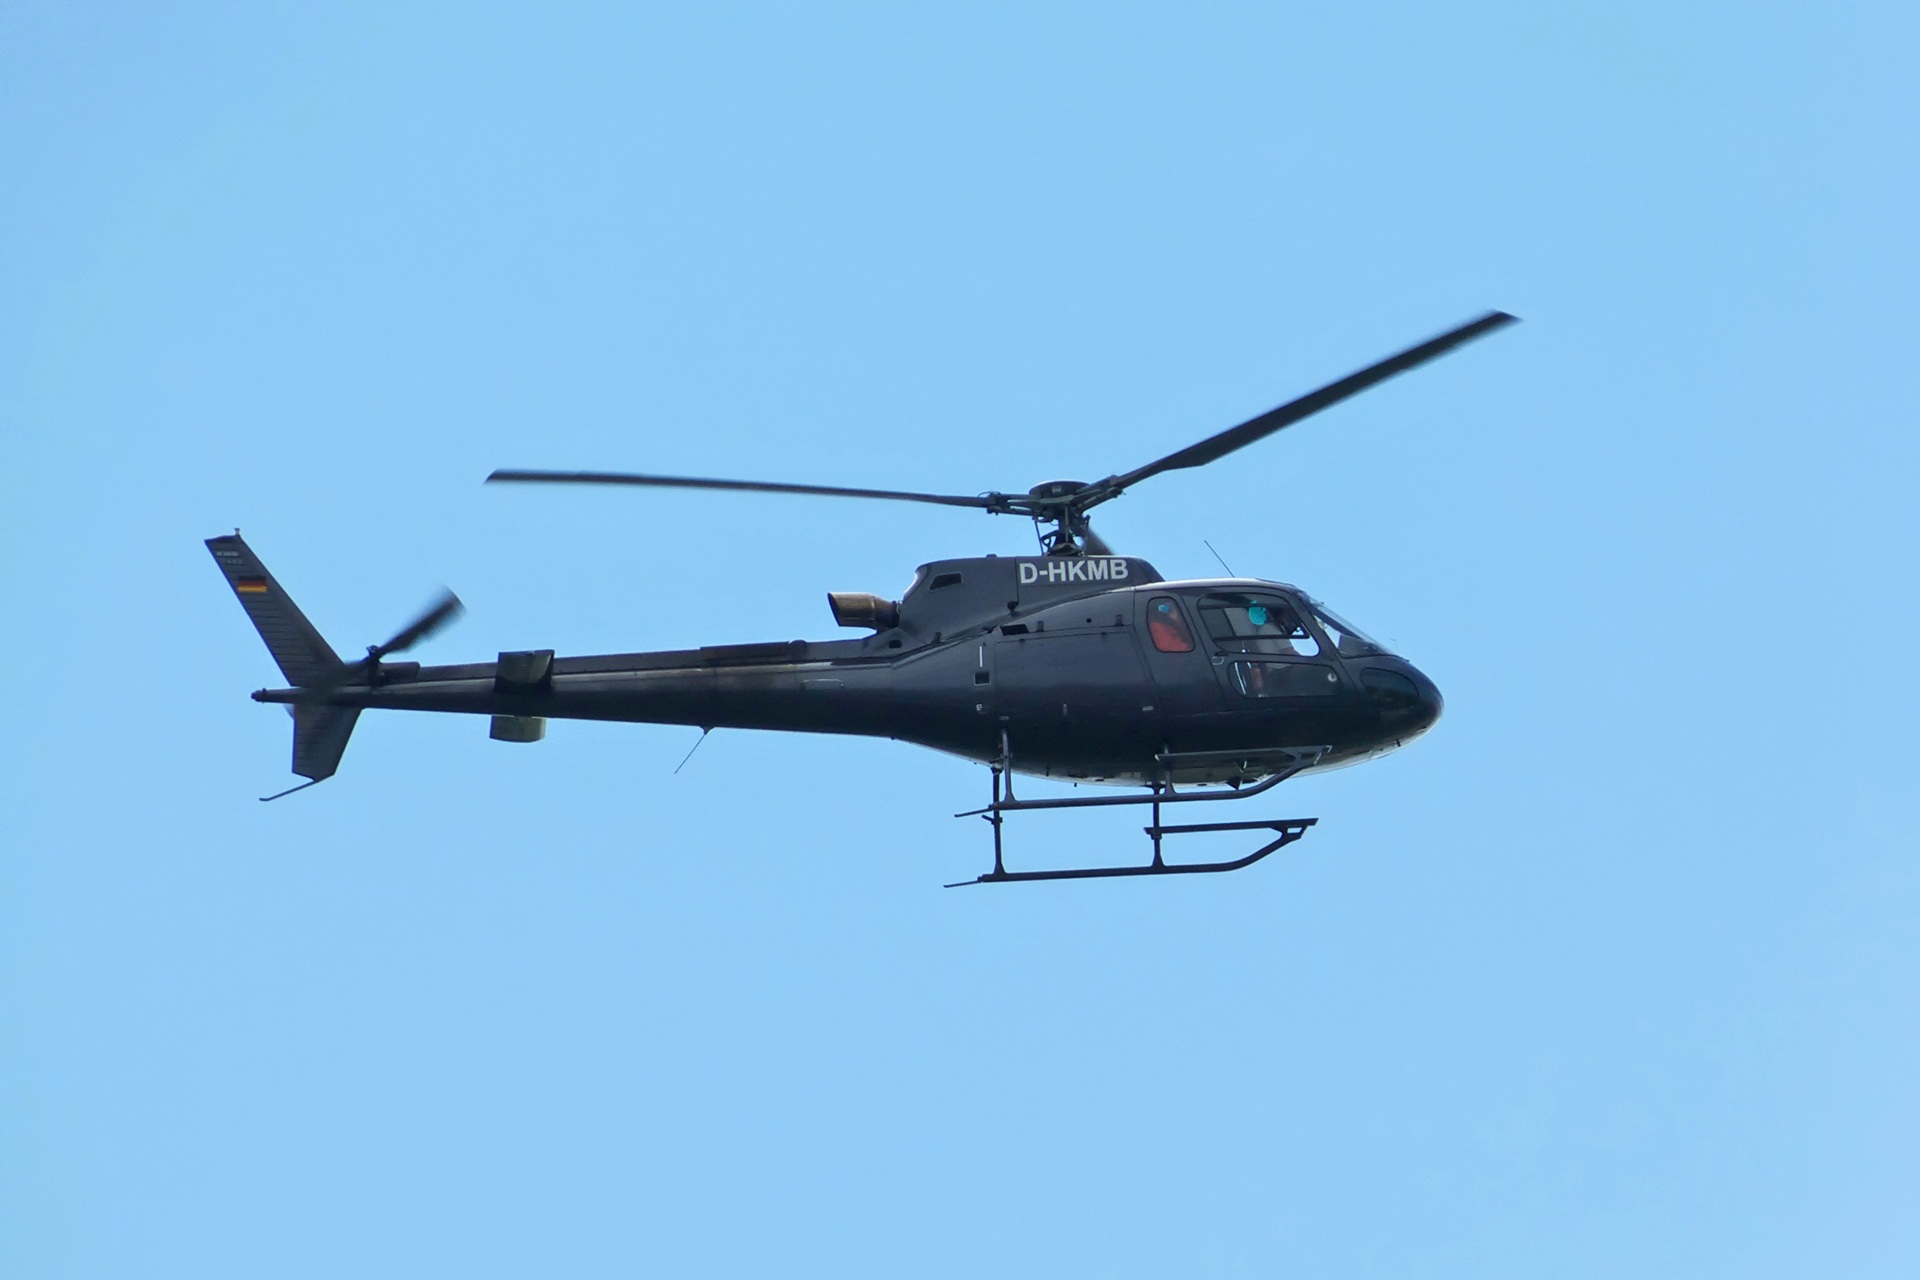
fly, aircraft, vehicle, aviation, helicopter, rotorcraft, air force, scenic flight, eurocopter as 350b 3 ecureuil, atmosphere of earth, helicopter rotor, military helicopter, sikorsky s 70